Salt Lake City Public Library system

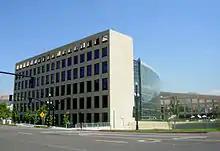
The Main Branch of the Salt Lake City Public Library system

The Salt Lake City Public Library system is a network of public libraries funded by Salt Lake City. The Free Public Library of Salt Lake City first opened on February 14, 1898. The system is under the direction of a library board and circulates more than three million items each year.